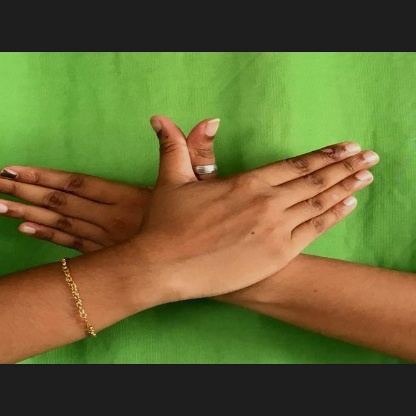
Mudra: Garuda